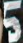
Number: 5